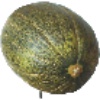
Label: Melon Piel de Sapo 1